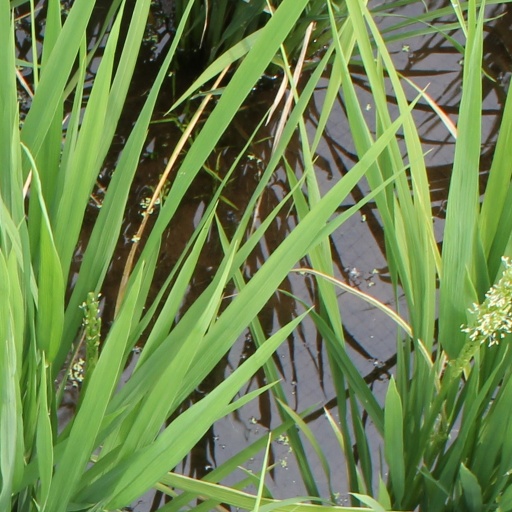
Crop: rice